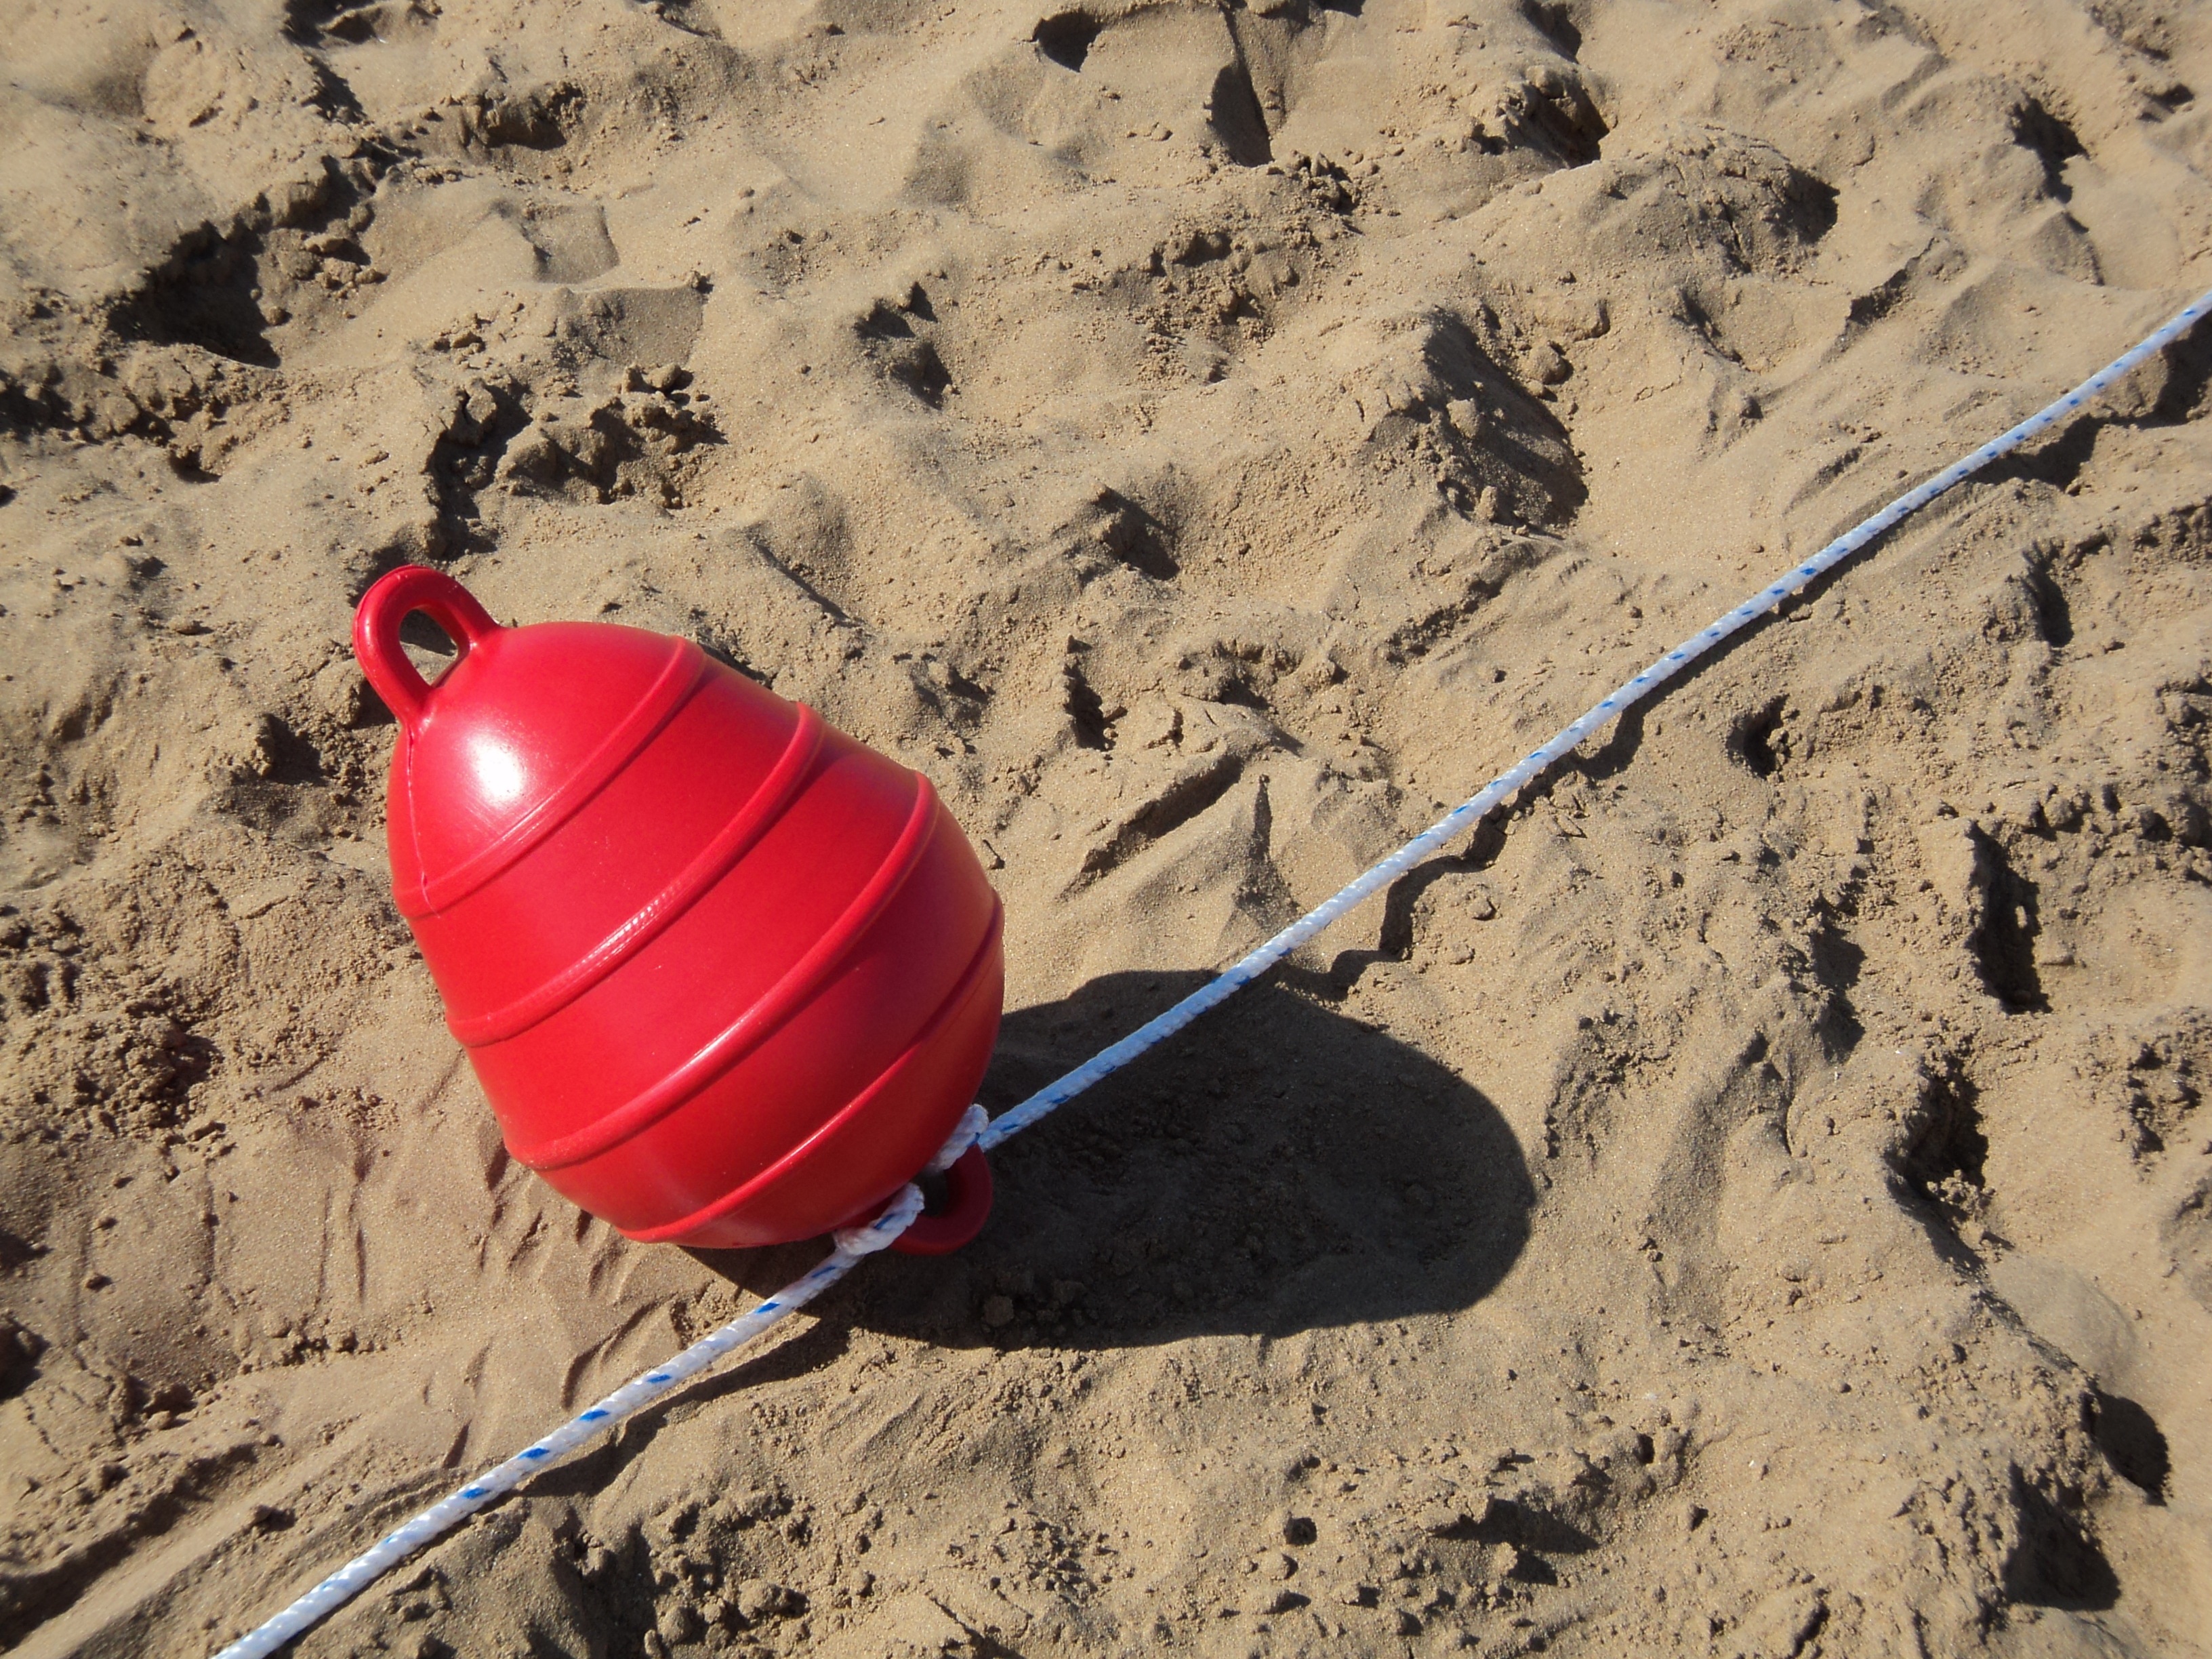
beach, sea, sand, red, soil, sand beach, boje, badeurlaub